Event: Nepal Earthquake
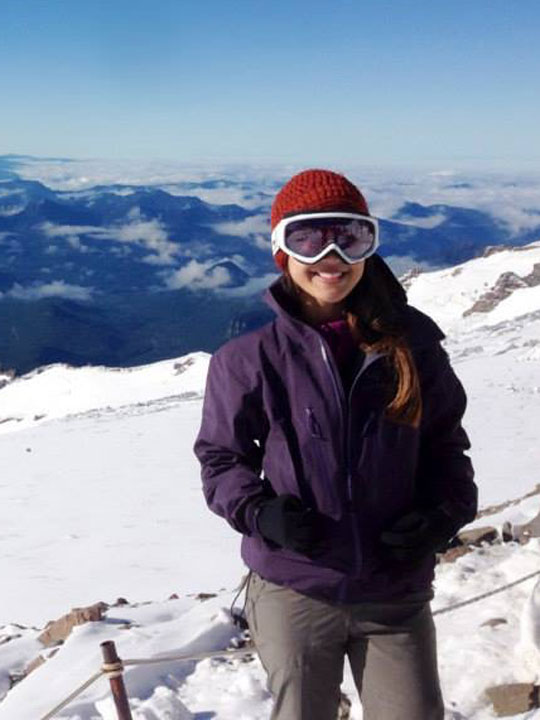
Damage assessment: no_damage